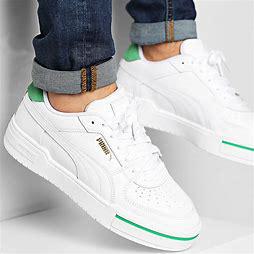
Brand: Puma
Model: Ca Pro